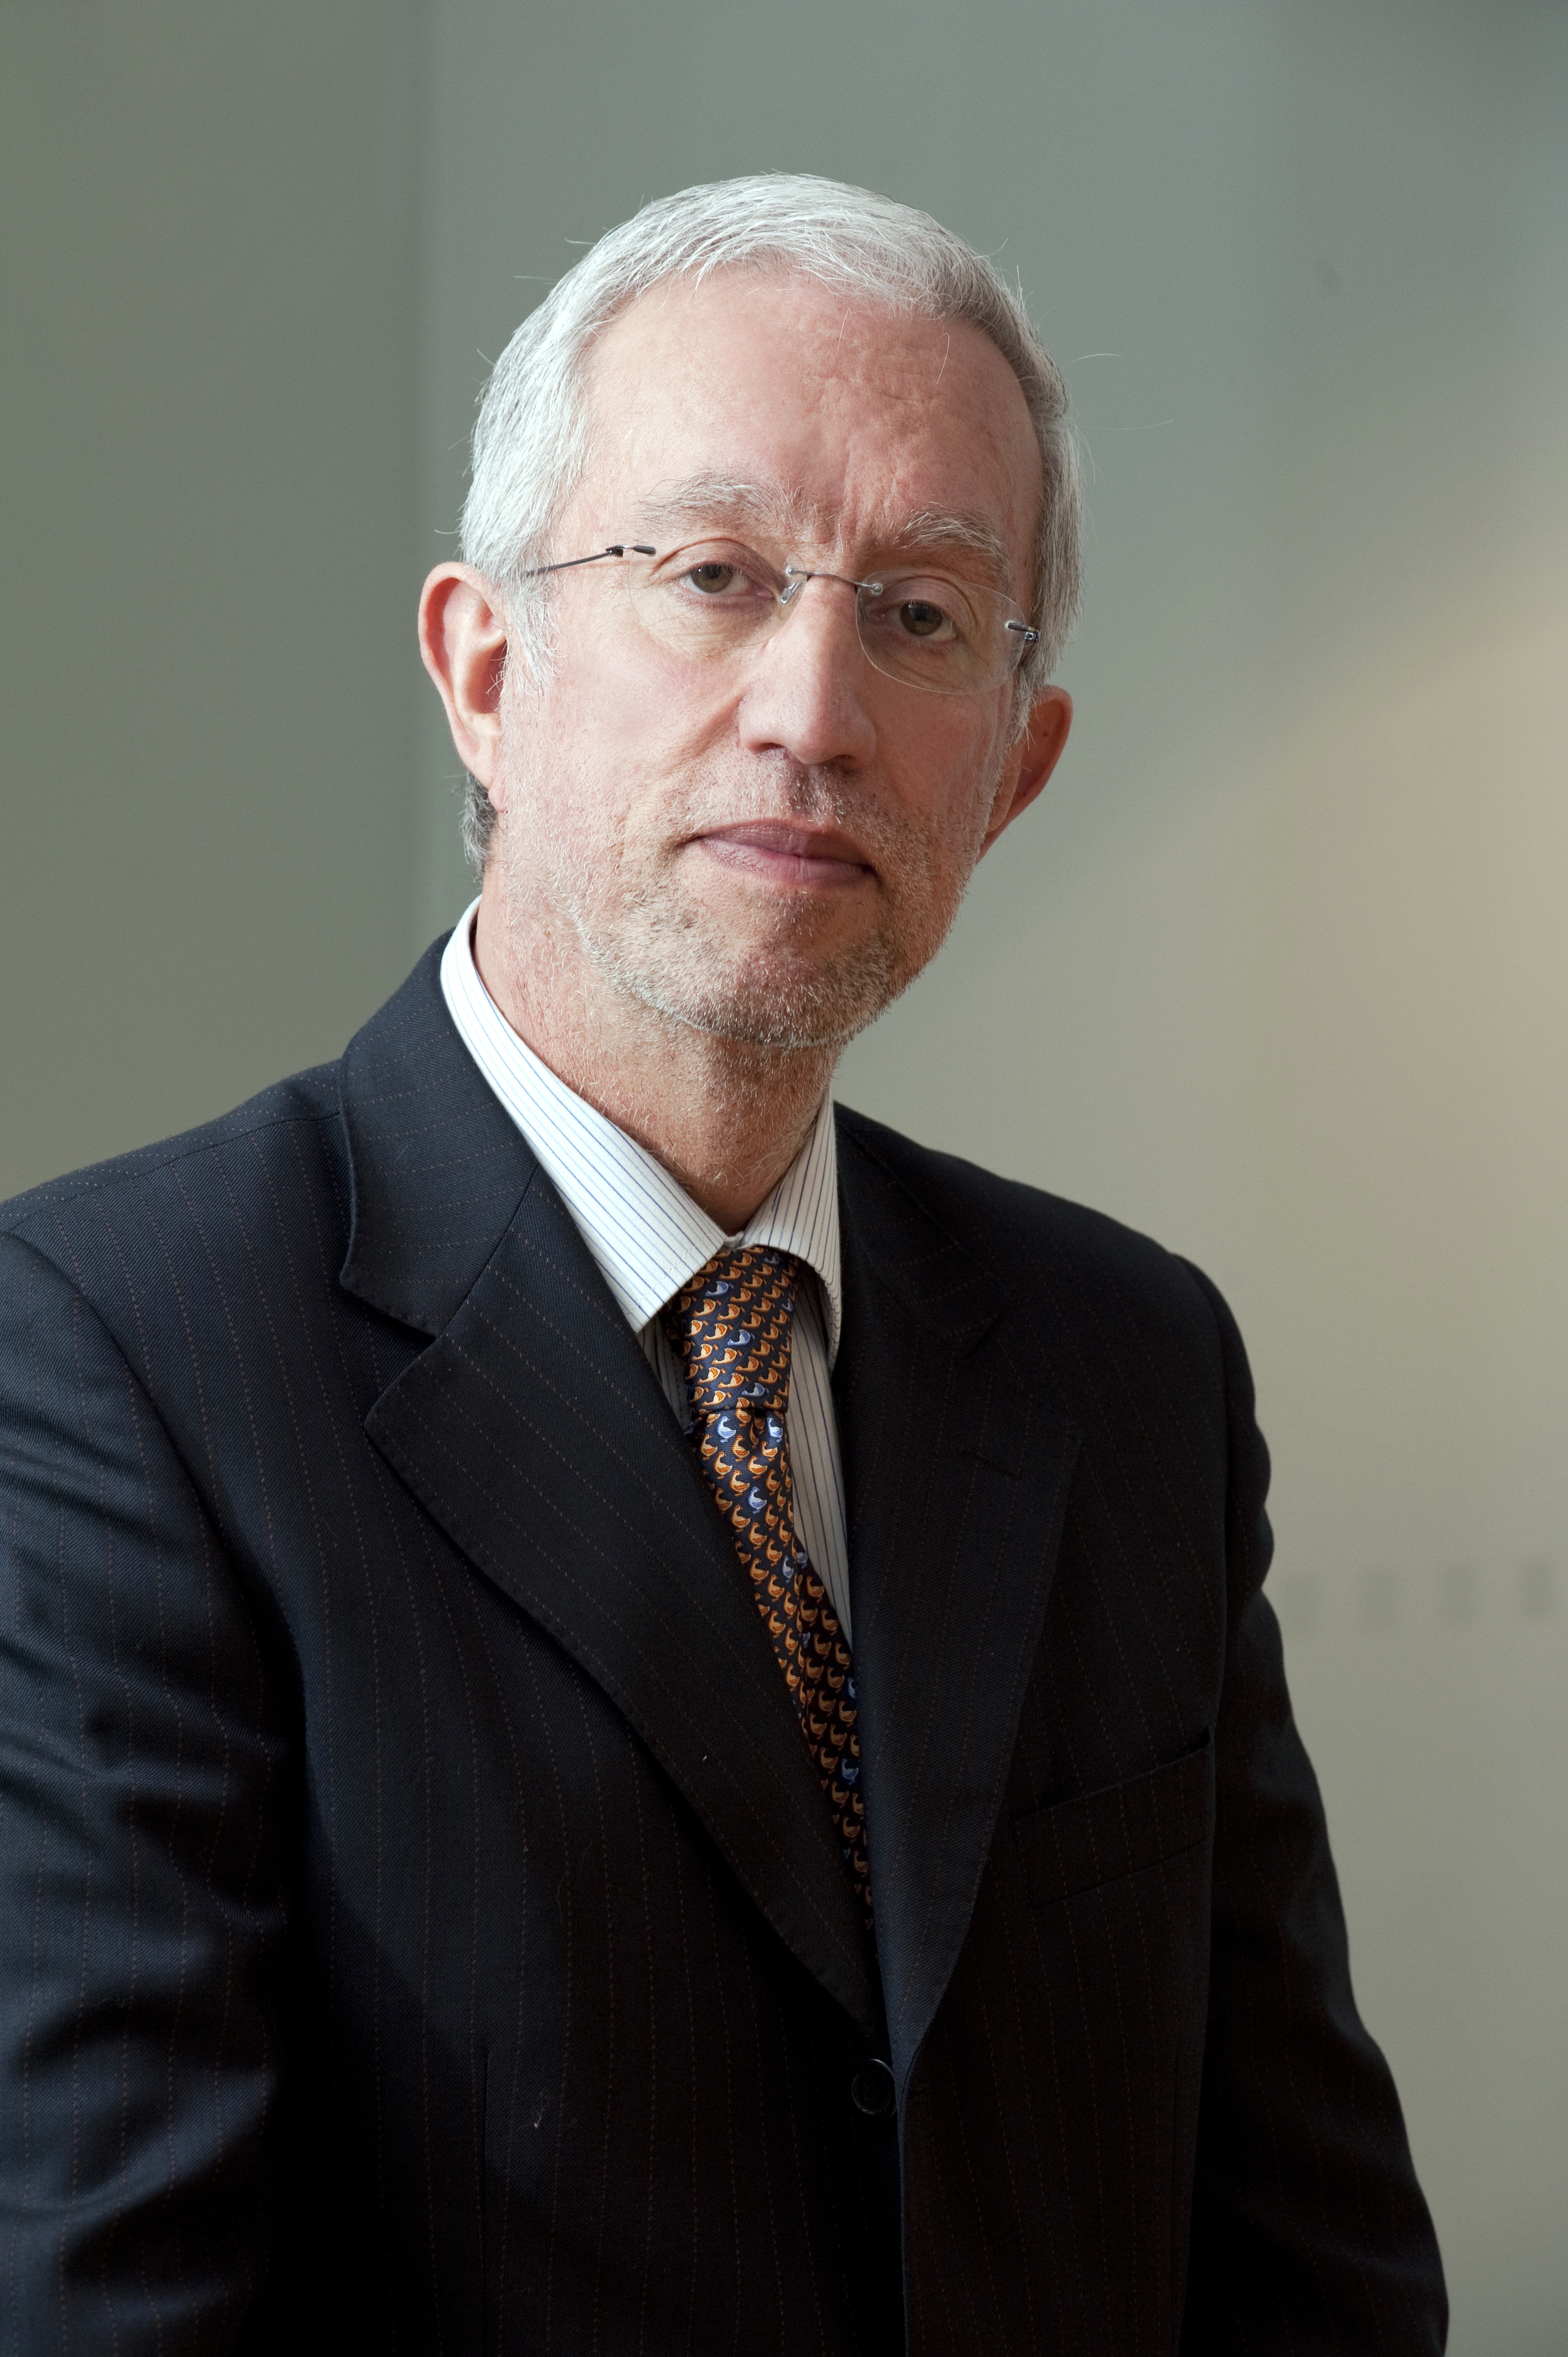
man, person, male, portrait, professional, profession, speaker, chile, elder, lawyer, alejandro vergara blanco, jurist